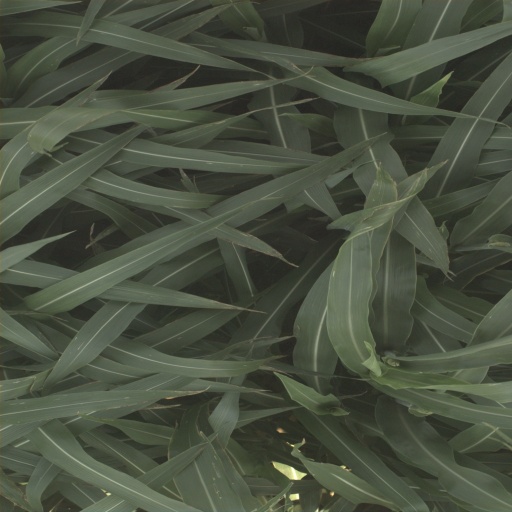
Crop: sorghum